Awaaz Foundation

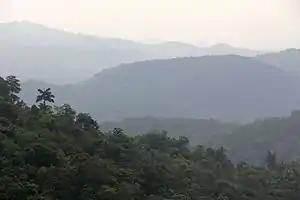
Sawantwadi-Dodamarg is one of the most thickly forested area in Maharashtra (49%) and is extremely biodiverse including tiger, elephant and a variety of indigenous flora and fauna.

In 2006, India applied to the UNESCO MAB for the Western Ghats to be listed as a protected World Heritage Site. The Western Ghats is very important Tropical Rainforest of India. During the monsoon season between June and September, the unbroken Western Ghats chain acts as a barrier to the moisture laden clouds. The range starts near the border of Gujarat and Maharashtra, south of the River Tapti, and runs approximately through the states of Maharashtra, Goa, Karnataka, Tamil Nadu and Kerala ending at Kanyakumari, at the southern tip of India, one of three Biodiversity hotspots in the country.